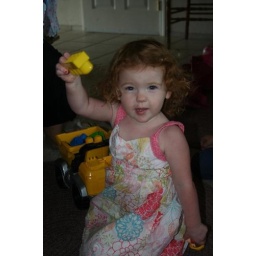
This picture just does not add up. Pretty girlie girl in pink dress, plays with..... truck.